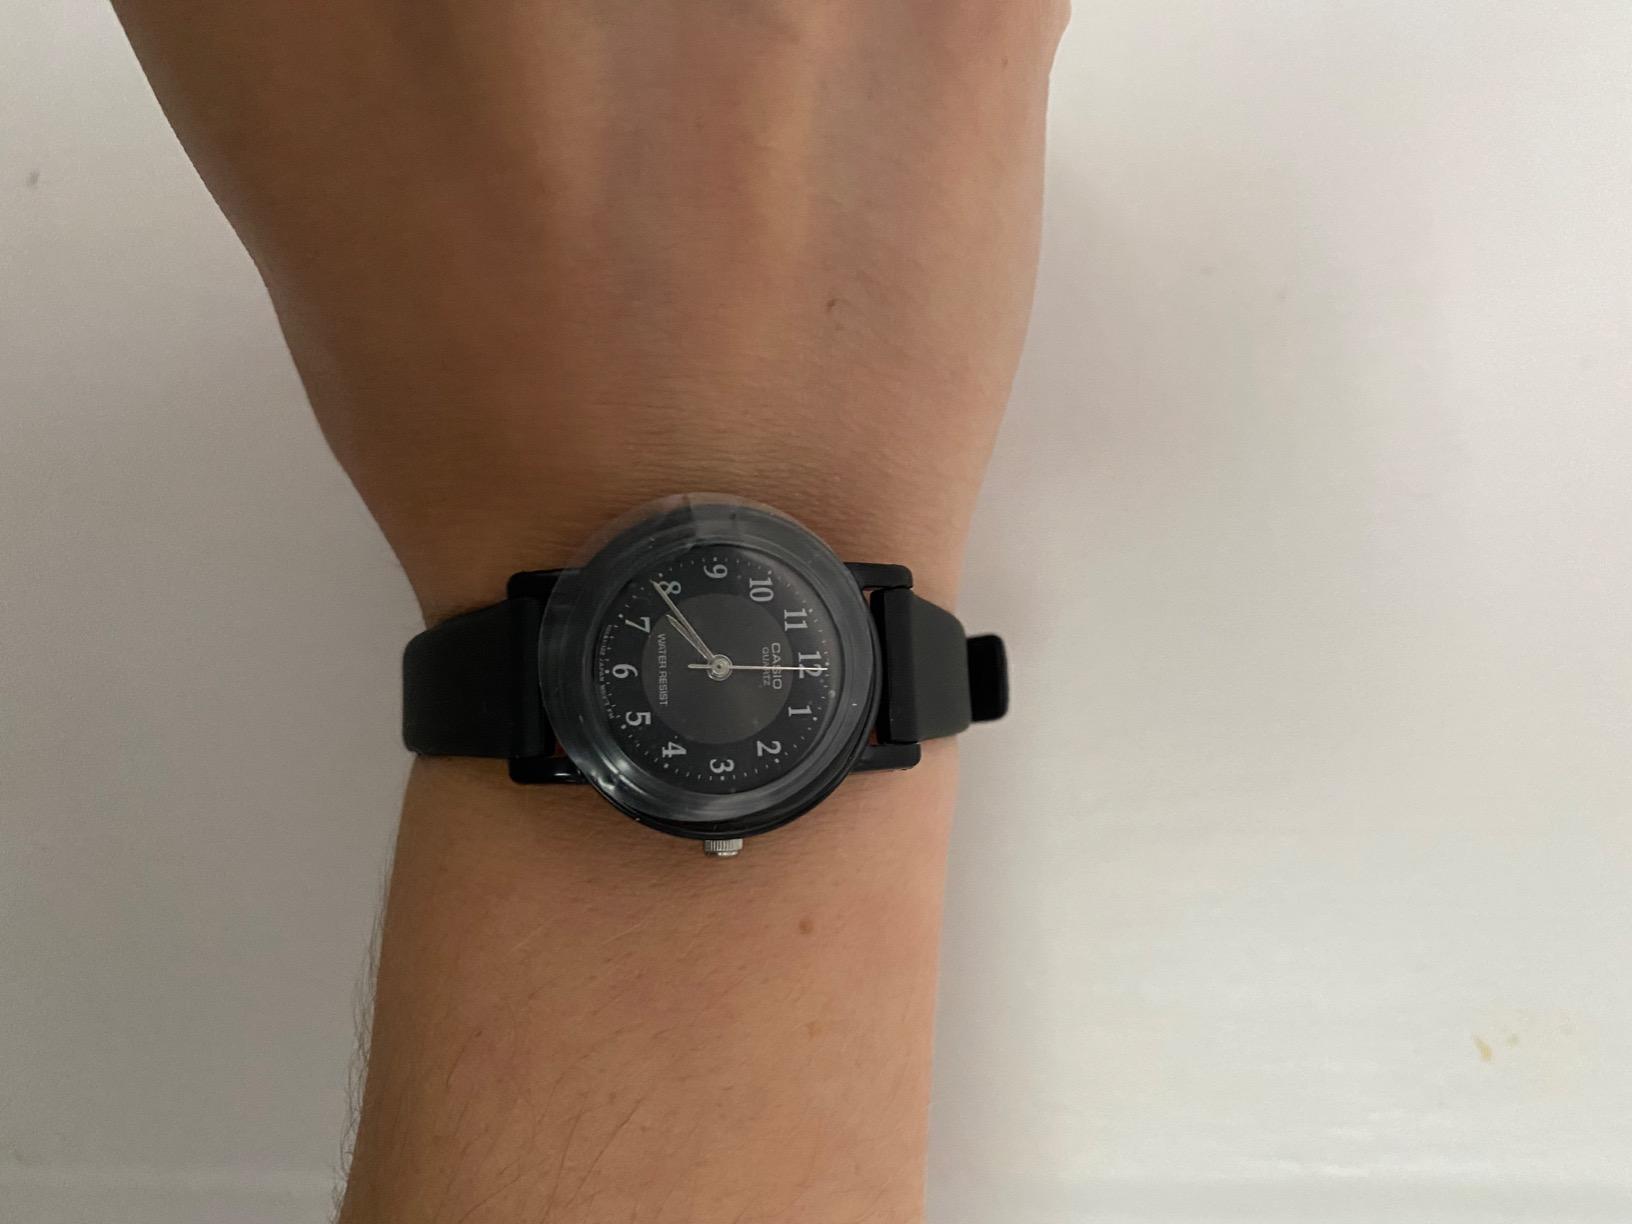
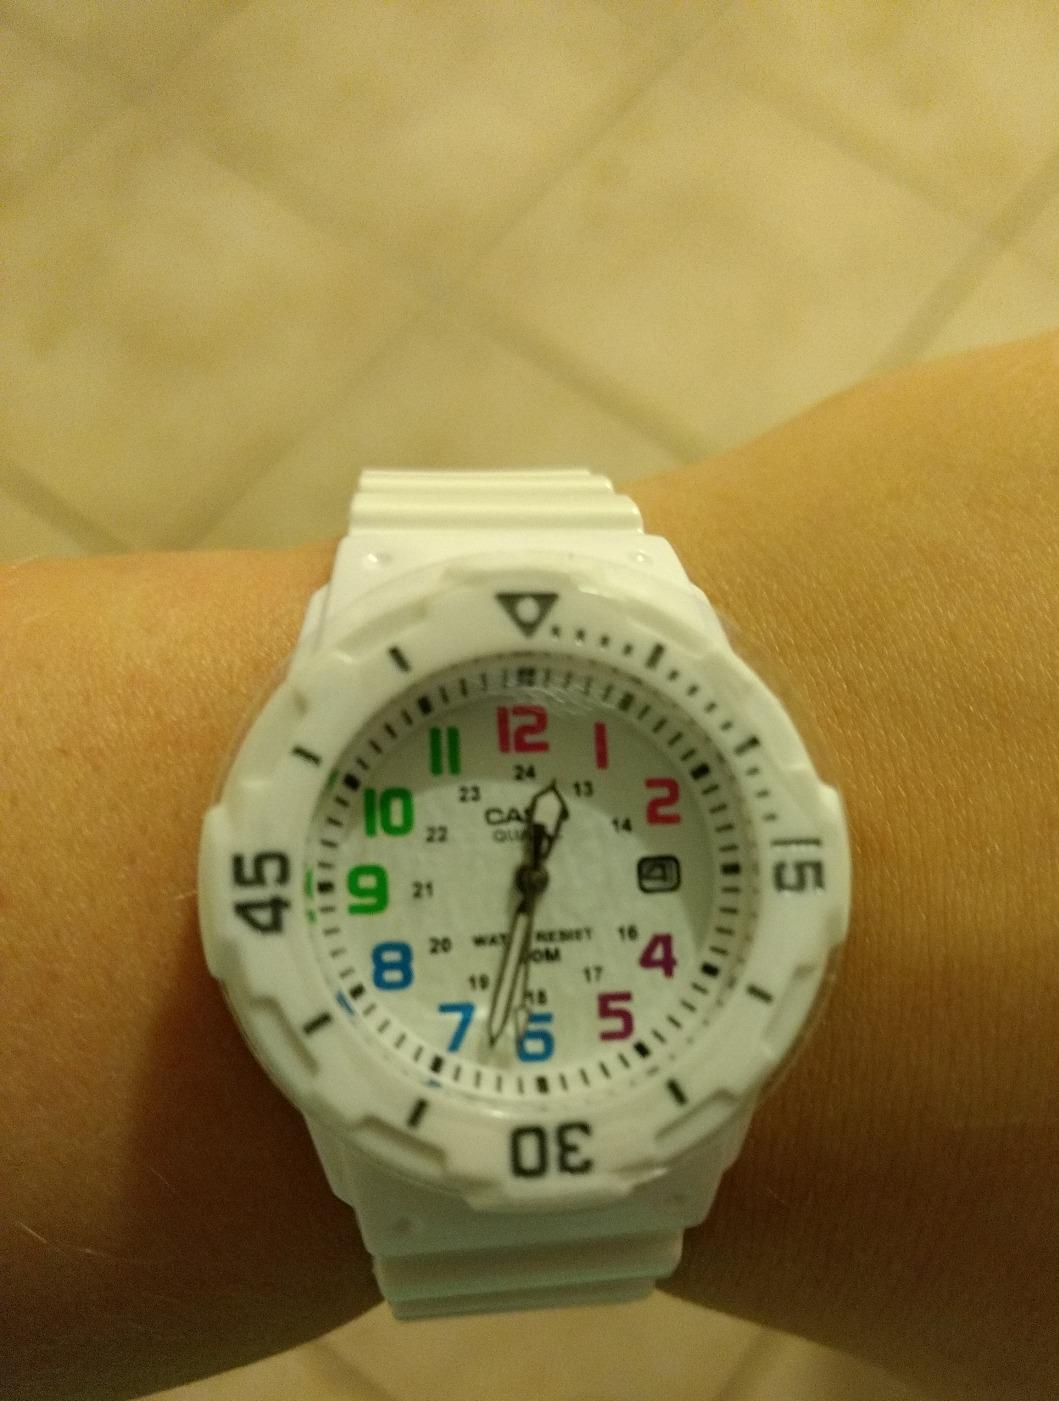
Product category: accessories_watch
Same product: no